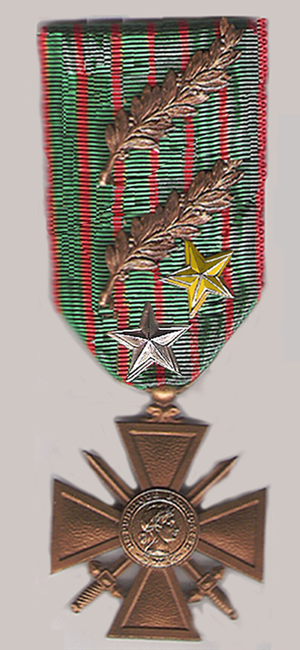
Croix de guerre 1814-1918 avec 2 palmes, 1 étoile vermeil et 1 étoile d' argent
Le 6ᵉ régiment d'infanterie est un régiment d'infanterie de l'Armée de terre française créé sous la Révolution à partir du régiment d'Armagnac, un régiment français d'Ancien Régime.
Le 41ᵉ régiment d'infanterie est un régiment d'infanterie de l'Armée de terre française créé sous la Révolution à partir du régiment de la Reine, un régiment français d'Ancien Régime.